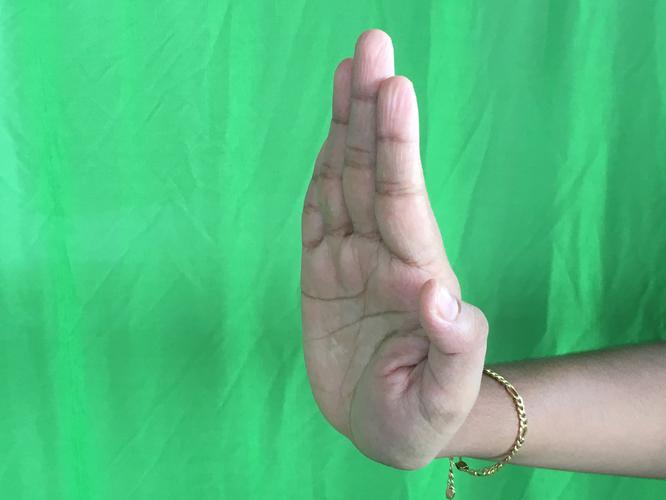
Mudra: Pathaka
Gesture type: single_hand